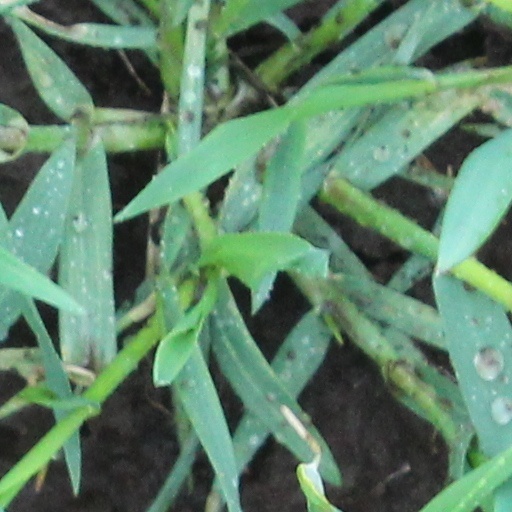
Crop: wheat